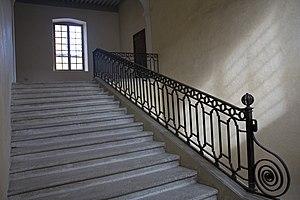
Le grand escalier, sobre et imposant, desservait l' hôtellerie des religieux de passage. De la rampe seule la Boule et la volute de tête sont XVII°
Une rampe d'appui est l'élément de sécurité, appelé garde-corps, que comporte, du côté du vide ou en son centre, un escalier et qui porte une main courante facilitant le déplacement. Elle est posée sur le limon ou fixée sur sa face externe par un col de cygne, ou encore directement sur les marches, notamment lorsque la rampe est au centre de l'escalier.